Ben Rosenfield

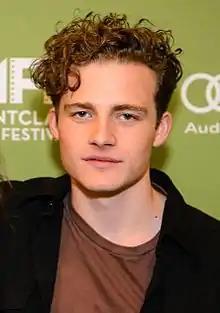
Rosenfield at the 2014 Montclair Film Festival

Ben Rosenfield is an American actor and musician. He is best known for playing Willie Thompson on the fourth and fifth seasons of HBO's period crime drama series "Boardwalk Empire" (2013–2014). He starred in leading roles in "Greetings from Tim Buckley" (2012), "Affluenza" (2014), and "6 Years" (2016) as well as supporting roles in "Song One" (2014), "Indignation" (2016), "Person to Person" (2017), and "Mickey and the Bear" (2019).